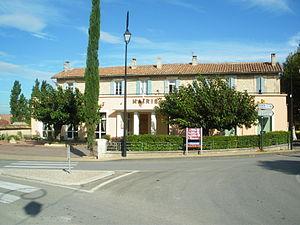
Mairie de Sablet, Vaucluse, France
Sablet est une commune française située dans le département de Vaucluse, en région Provence-Alpes-Côte d'Azur.